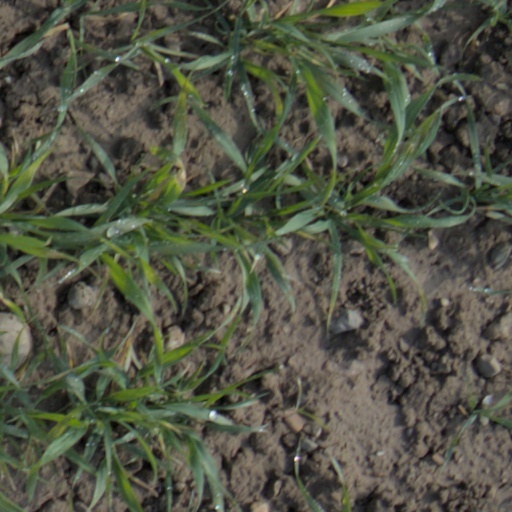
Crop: wheat